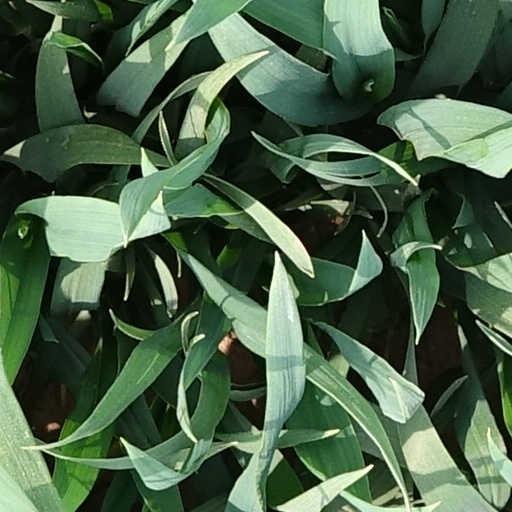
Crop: wheat